Tropical Storm Conson

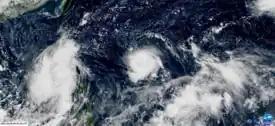
Tropical Storm Conson (left) and Typhoon Chanthu active on September 8, 2021

The same agency further upgraded the storm to a tropical depression on the next day as it further consolidated, with a persistent area of thunderstorms over an obscured low level circulation center (LLCC). Moving northwestward under the periphery of a subtropical ridge to the northeast, its organization continued to improve with an eye feature developing and at 06:00 UTC that day, the depression strengthened to a tropical storm according to the estimates of JMA and PAGASA, with the former naming it "Conson". The JTWC did the same, three hours later. At 09:00 UTC (17:00 PHT), the PAGASA reported that the system further intensified to a severe tropical storm while nearing Samar Island. Over the next hours, its convection further expanded to the east from the southeast and as a result the JMA upgraded the system as well, two hours later. It subsequently intensified to a typhoon, prior to landfall over Hernani, Eastern Samar at 13:00 UTC (22:00 PHT). Conson then traversed Visayas, making additional landfalls in Daram, Santo Niño, Almagro, and Tagapul-an in Samar. The system continued consolidating while over Samar which allowed it to form a small microwave eye.